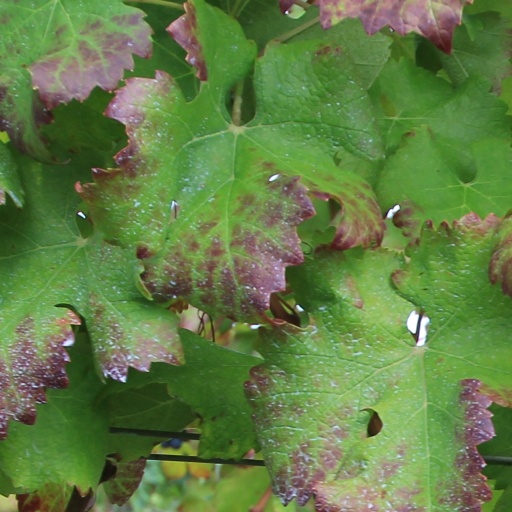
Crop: grape